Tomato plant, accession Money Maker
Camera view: tilt-top (135 deg); turntable rotation: 0 degrees
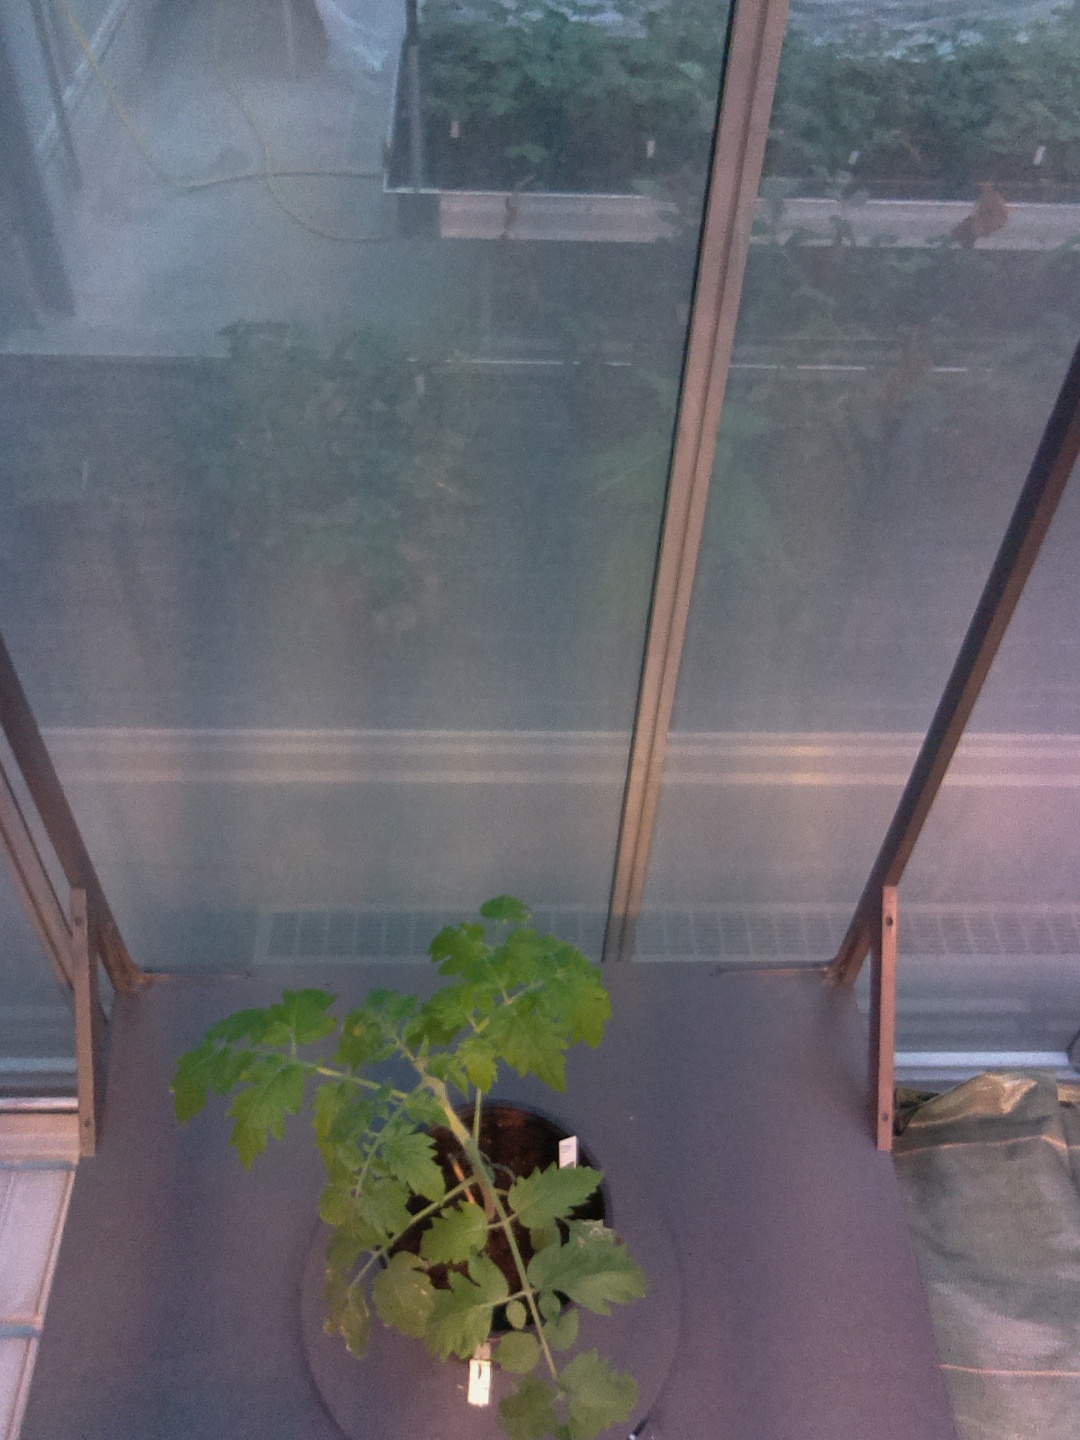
BBCH growth stage 14: 8 of true leaves visible